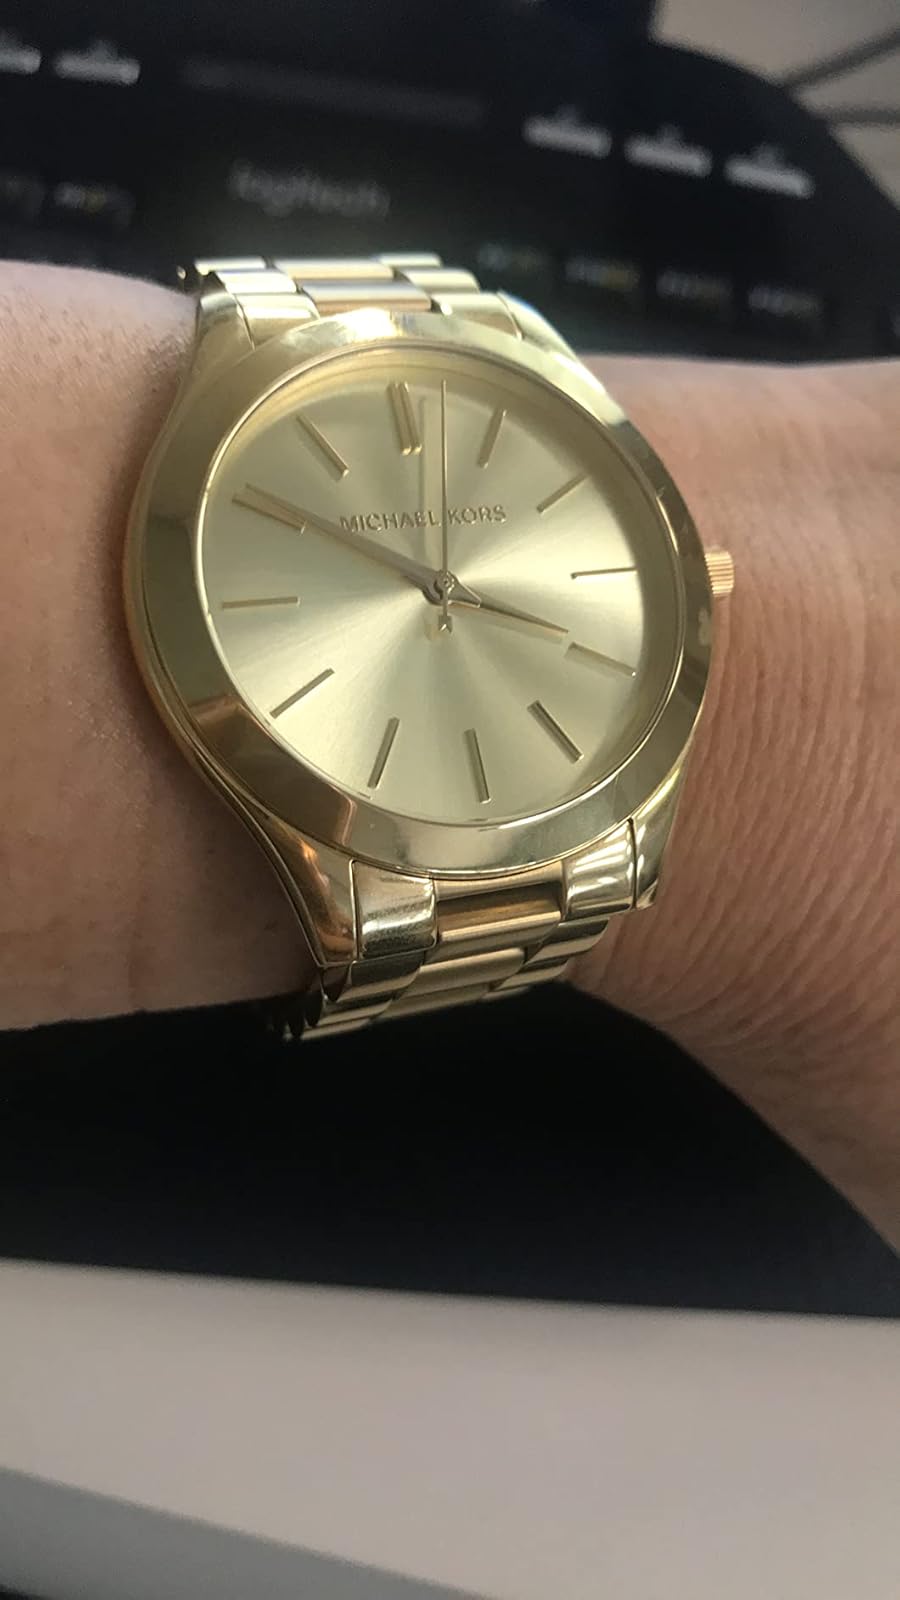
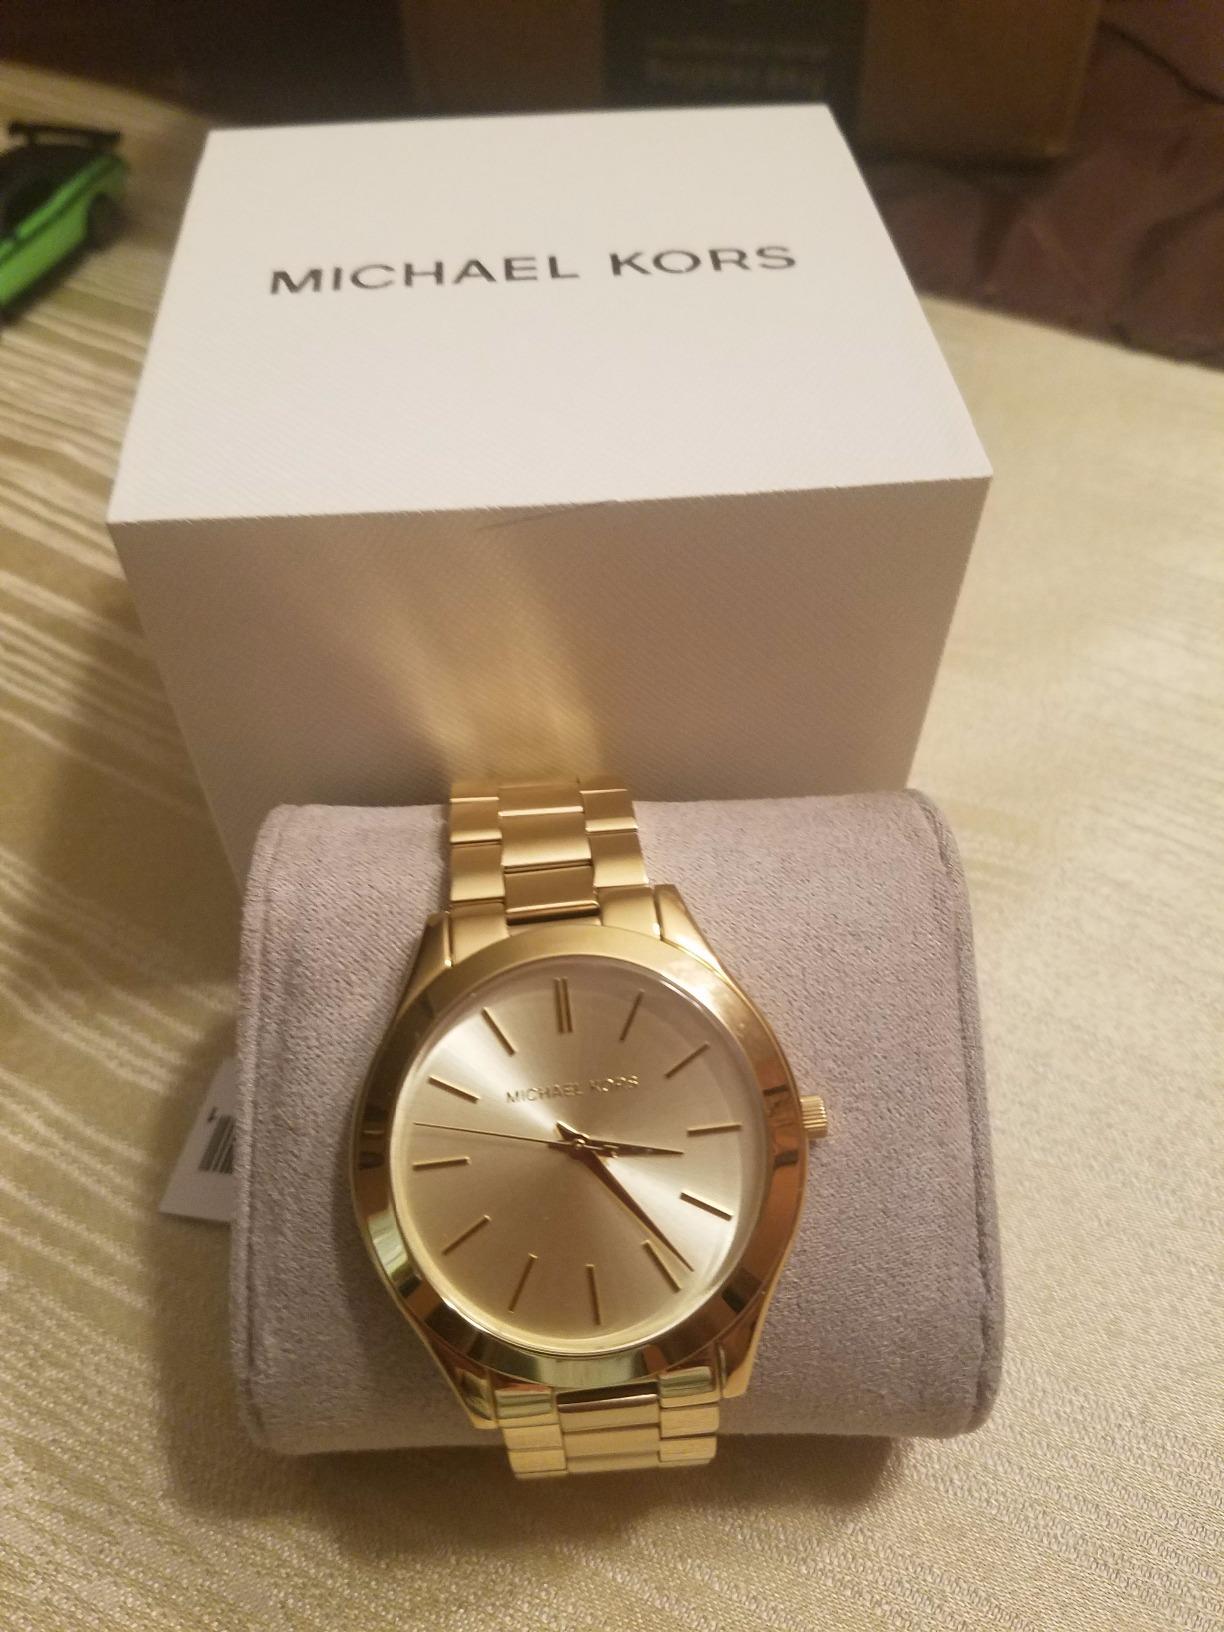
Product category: accessories_watch
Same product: yes